Zalesye

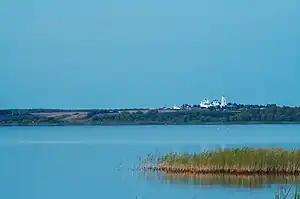
Lake Pleshcheyevo near the Monastery of St Nicetas (2007)

During the Mongol invasion of Kievan Rus' (1223–1240), when the woods were gradually being cleared and new centres developed in Moscow, Tver, and elsewhere, the strategic importance of Zalesye declined. New urban centres developed around famous monasteries (e.g., Sergiev Posad, Kirzhach) or near royal residences (e.g.: Alexandrov, Radonezh).